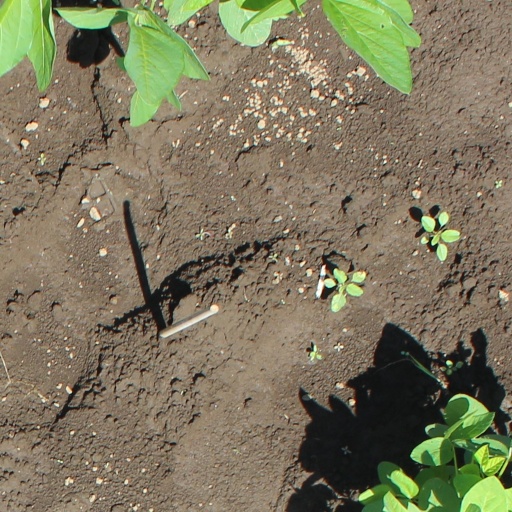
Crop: soybean